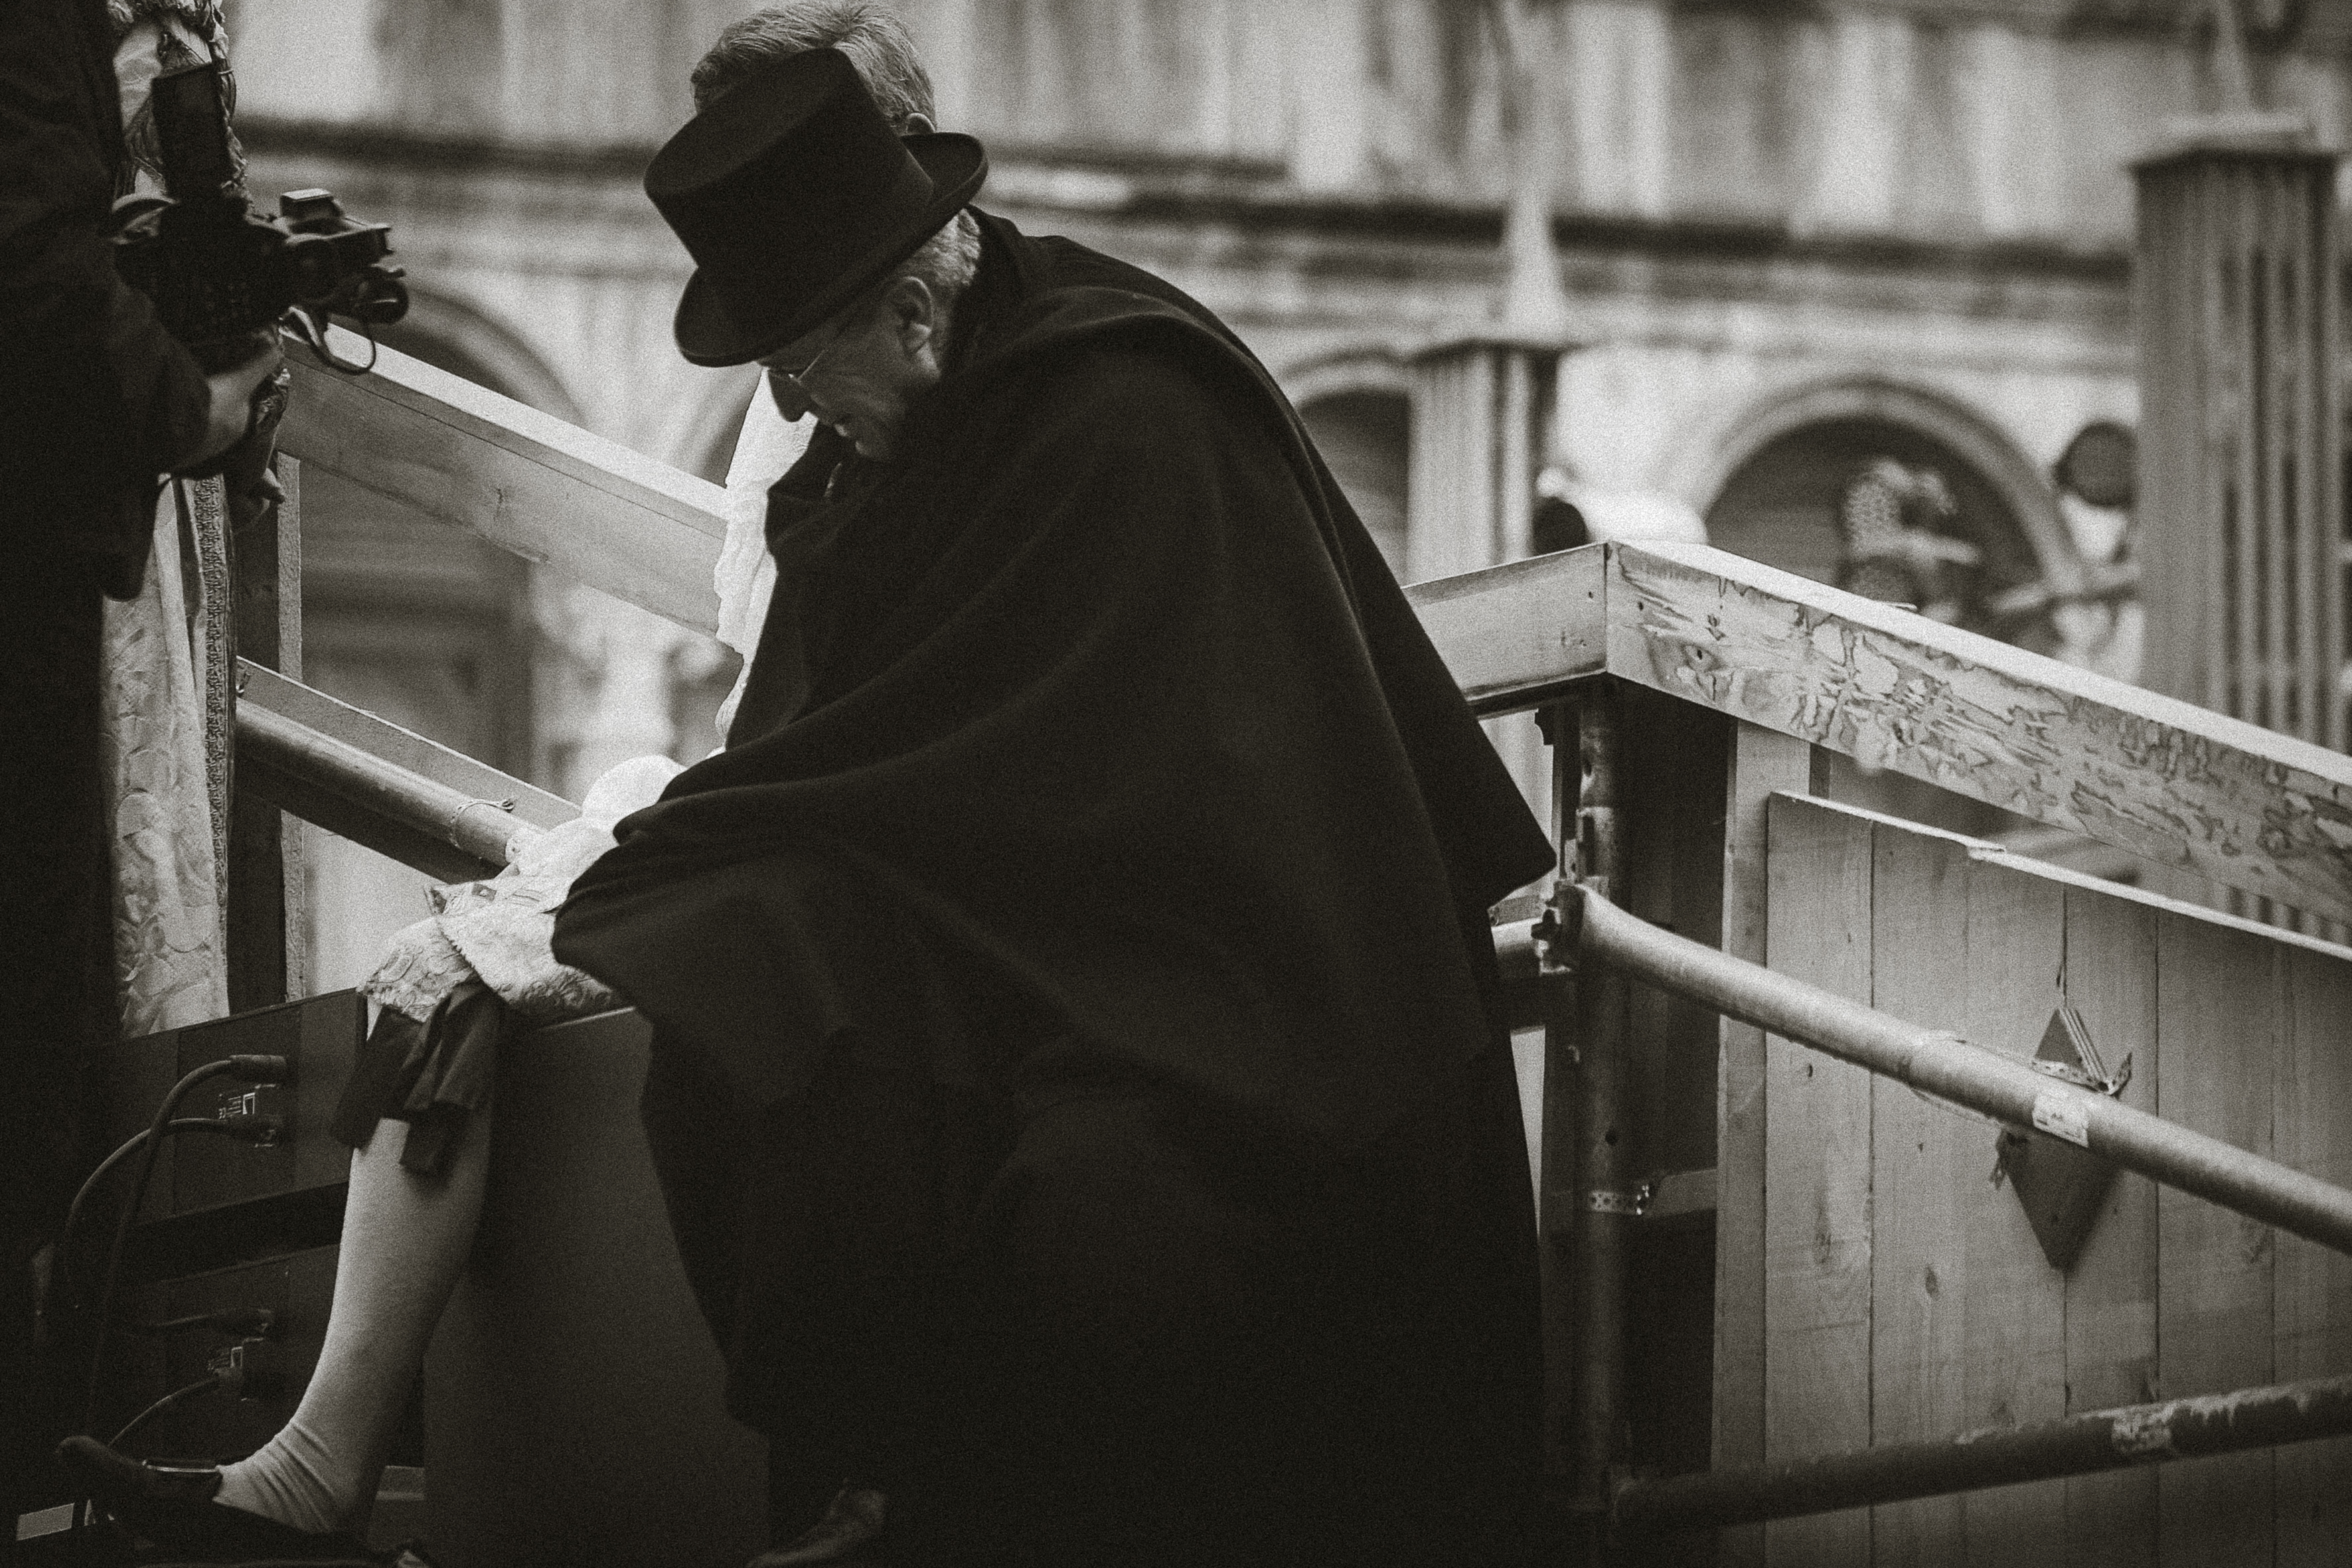
person, black and white, white, street, urban, travel, fujifilm, sitting, italy, black, monochrome, bw, 2016, blackandwhite, blackwhite, ngc, photograph, venezia, veneto, image, it, fuji, fujixt1, fujix, noireblanc, carnevale, italyvenezia, carnevale2016, monochrome photography, film noir, human positions